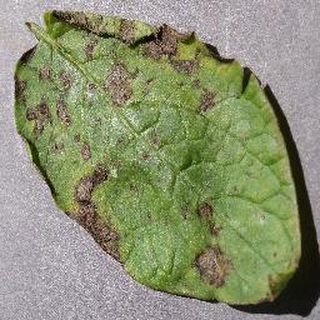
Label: potato_early_blight